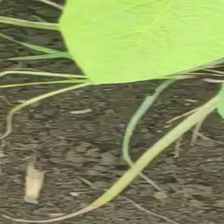
Weed species: Harali_(Cynodon_dactylon)